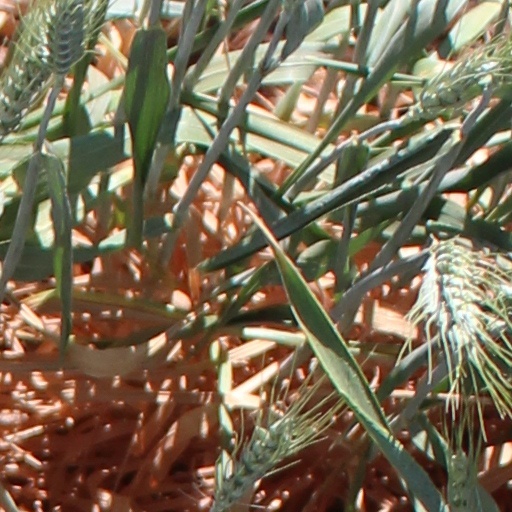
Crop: wheat